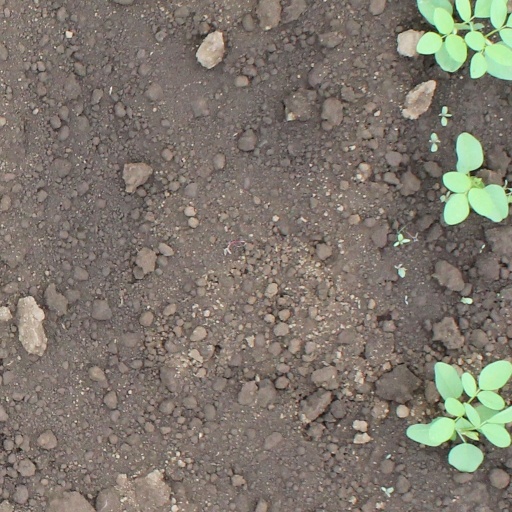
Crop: soybean